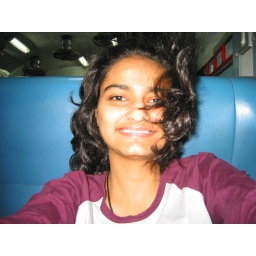
CLICKED BY mE .. in the train to Pune window breeze from the left , n hair messed up